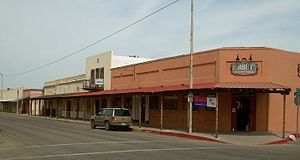
Florence
Florence ligger i Pinal County i delstaten Arizona, USA midtvejs mellem Phoenix og Tucson.